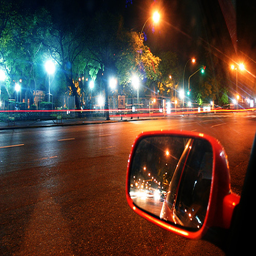
A side view mirror that has lights in it.
A shot taken out of a car shows a night scene.
A car on a city street with street lights in the night
A park across the street lit up by street lamps at night.
The lights on the side of the road are on.